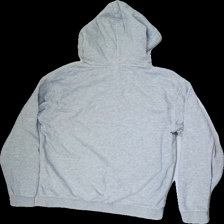
View: back
Type: Hoodie
Category: Men
Brand: H&M
Colors: Grey
Material: 100%cotton
Cut: Regular
Size: S
Season: Spring
Stains: Minor
Smell: Major
Price range: <50
Recommended usage: Export